2004 World Snooker Championship

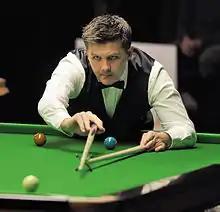
Ryan Day (pictured in 2014) was a debutant at the Crucible and lost to John Higgins in the having led 97.

Ryan Day and Stephen Maguire were the only debutants at the Crucible and both lost in the opening round. Day made three century breaks in his match, the first to do so on his debut at the World Championship. He put himself 97 ahead with breaks of 111, 68, 54, 128, 60, 112, 71 and 57 over 1998 champion John Higgins. Higgins, however, forced a with a 68 and took the match with a result of 6850 in the last frame. Maguire, who was 23 and the youngest of the 32 players who made it to this stage of the tournament, reached the main draw after a season in which he had won his first ranking tournament defeating White in the European Open final. Facing 2001 champion Ronnie O'Sullivan in the first round, Maguire made a 121 to go 32 ahead and had a chance to double the lead in the next frame, but he would end up losing 610 in a match that featured a combined three centuries between both players. O'Sullivan made gestures using "middle and index fingers" and "rubbing motions" that "could have been interpreted as offensive" according to snooker commentator and historian Clive Everton. O'Sullivan also conceded a frame while he could still mathematically win, something "widely regarded as inappropriate". Chris Small was 17 down to fellow Scotsman Alan McManus when he was forced to retire from the match due to pain from a degenerative spinal disease, a condition which would later force him to retire from the game permanently. McManus said after the match that he was "dumbstruck" by his rival pulling out. Ali Carter, taking part in his second consecutive first-round match of the World Championship after having made his debut the previous season, faced David Gray, who overcame a "nightmare start" and made two consecutive half-centuries in the last two frames to secure victory with a result of 107.